By the Grace of God (song)

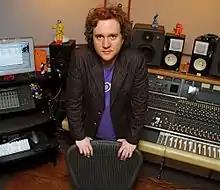
Canadian record producer and frequent collaborator Greg Wells ("pictured") co-wrote and co-produced "By the Grace of God" with Perry.

After English actor and comedian Russell Brand divorced Perry in late December 2011, she was so distraught over the event that she considered committing suicide. Greg Wells, who assisted Perry with the composition of "By the Grace of God", commented on the situation: "I think she felt so kicked in the head and so publicly embarrassed at being divorced by a text message". After overcoming her suicidal thoughts and initial shock, she felt prompted to create a "darker" project as compared to her previous albums. Instead, she channelled the entire divorce event into "By the Grace of God", in which its lyrics depict Perry battling against her suicidal thoughts while lying on her bathroom floor. During an interview with "Entertainment Weekly", Perry spoke on how she felt during the breakup: "Imagine what you go through. Imagine what happens when you go through a break up. We all go through break ups and we all get very depressed and desperate."